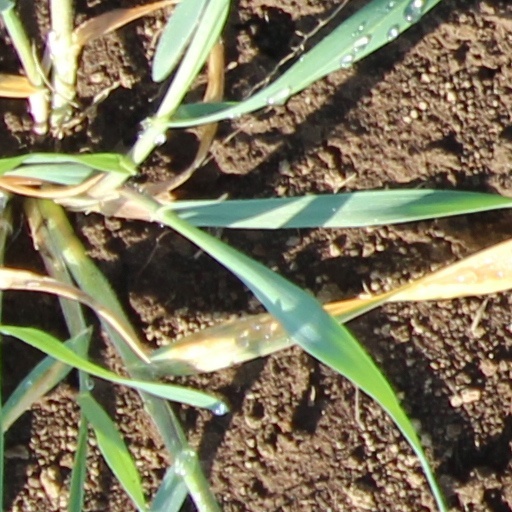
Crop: wheat